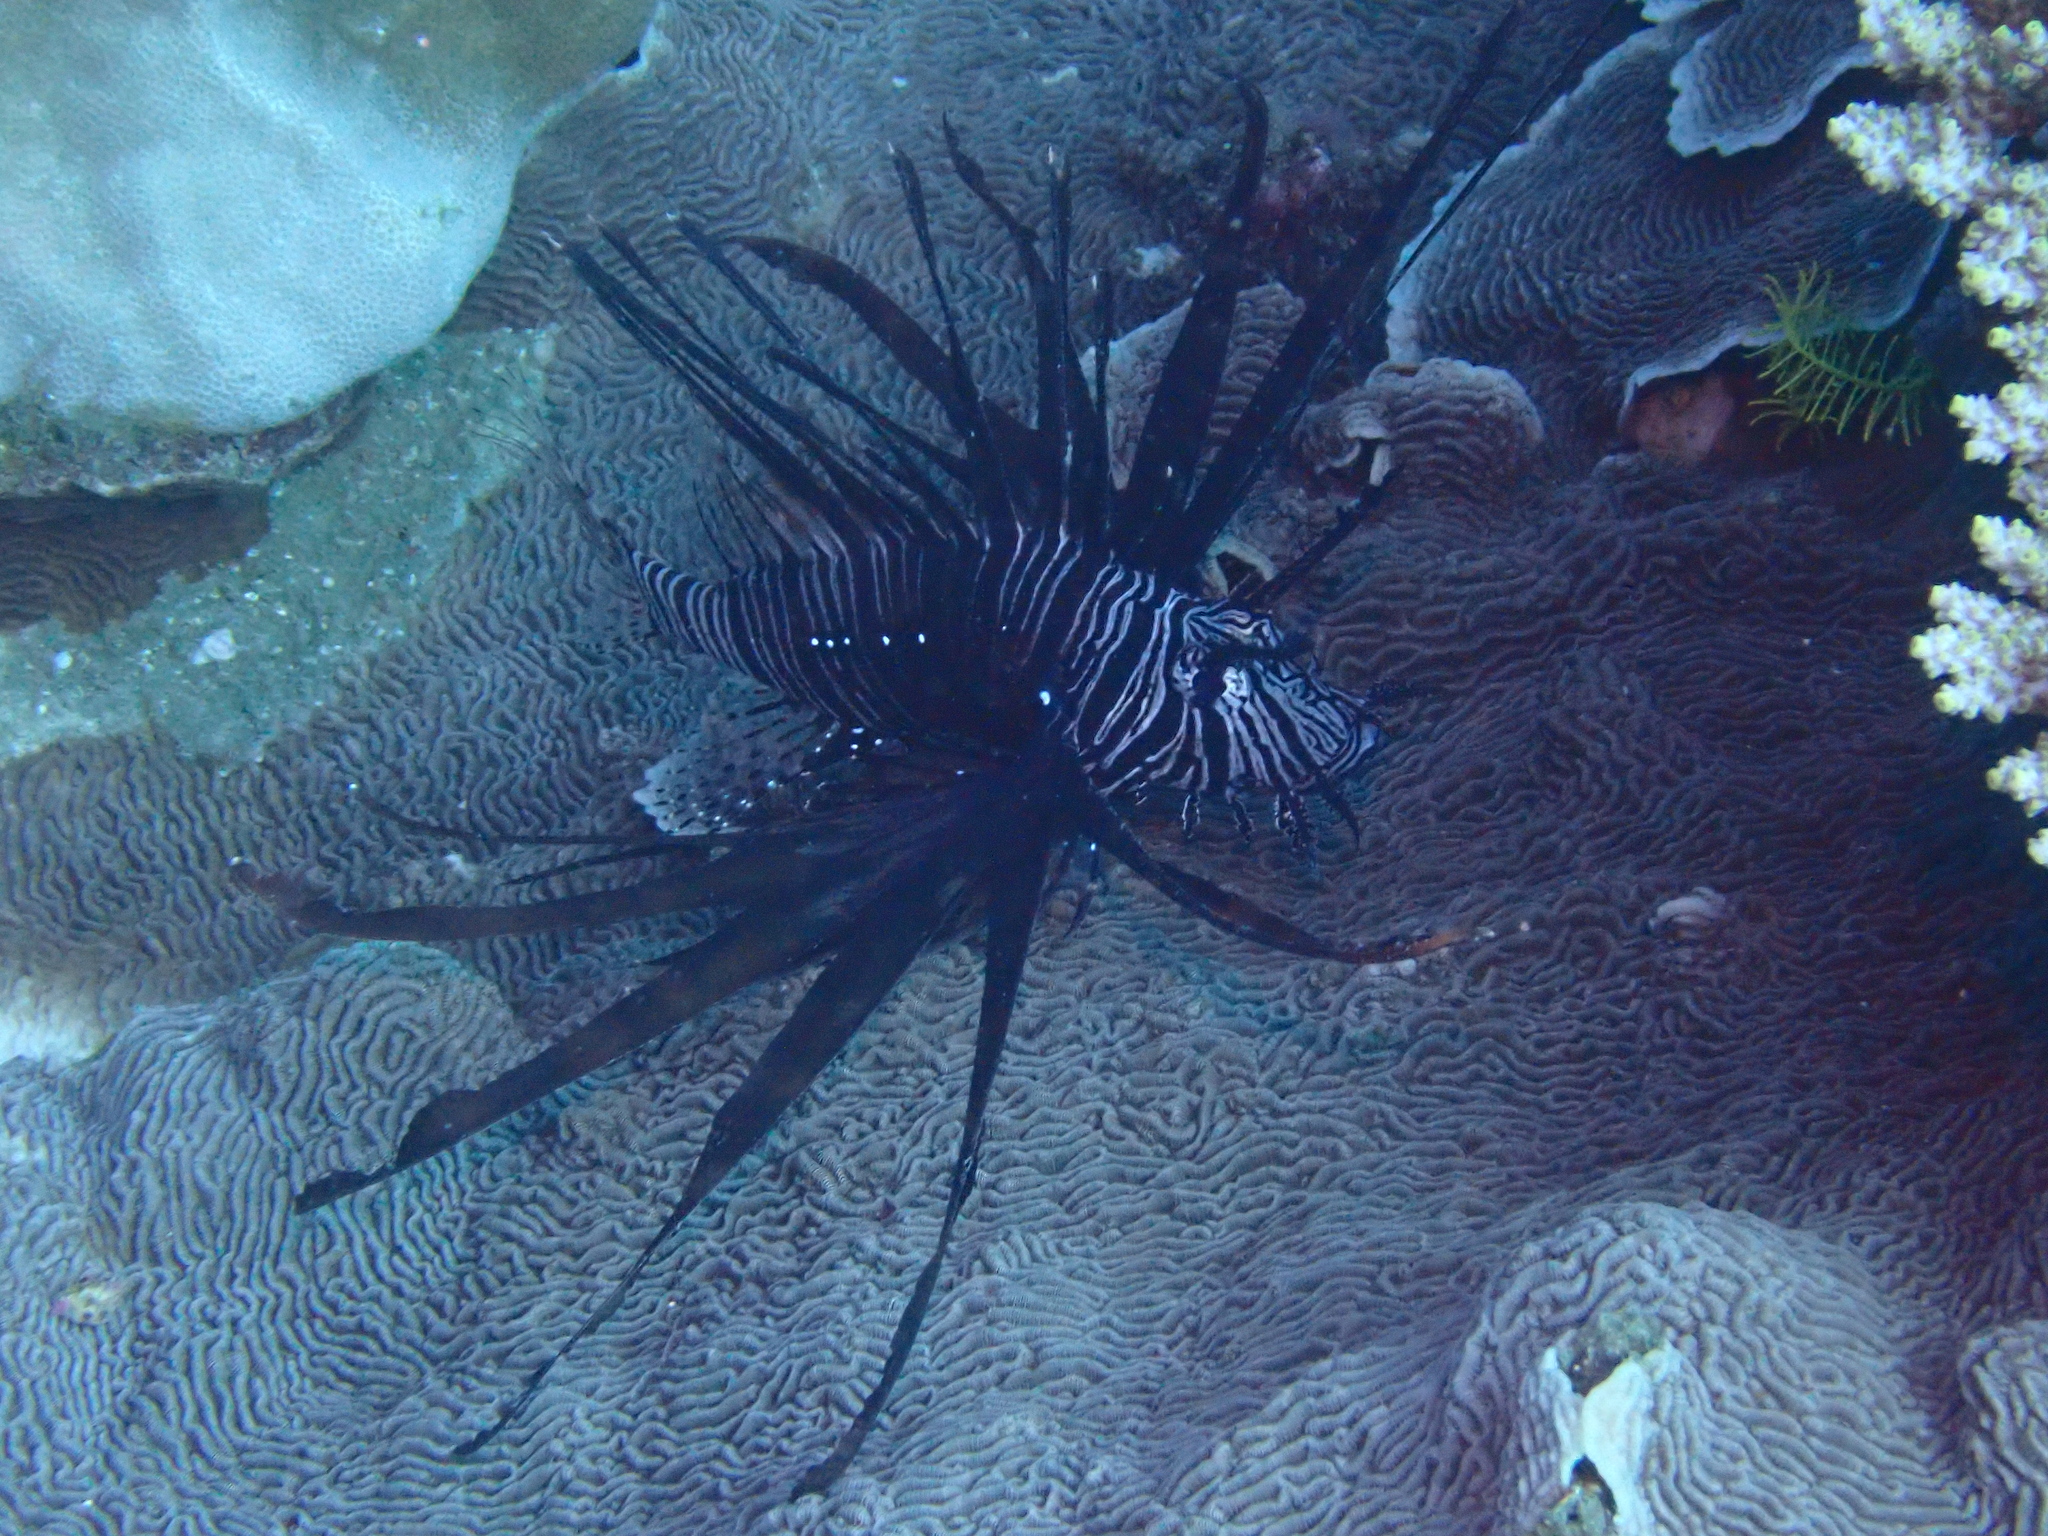
Pterois volitans (Red Lionfish)